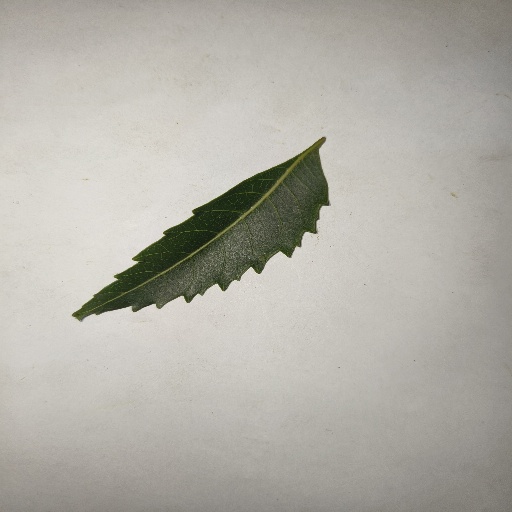
Species: Neem
Leaf condition: Healthy Leaf